Shinto shrine

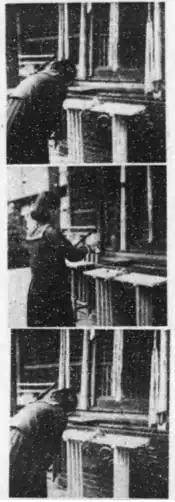
An example of prewar two-beat, one-beat worship. The upper row is the second worship, the middle row is the second clap, and the lower row is the first worship. This is the worship after offering the tamagushi, and the tamagushi can be seen on the table in front. Source: NDLJP:1054789/27.

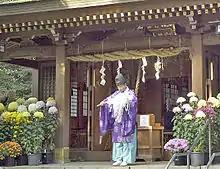
A

At shrines there is a relatively standardized system of visit ettiquette that is called . It goes roughly as follows: